Siyâvash

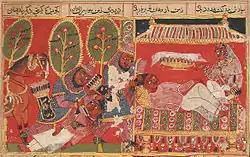
Siyavash is Pulled from His Bed and Killed

She orders one of the witches in her service to find 2 aborted foetuses and place them in a dish. She then runs to the Shah, ripping her robes, screaming, wailing, and crying. The Shah is deeply disturbed by the sight of his wife, bloodied and in tatters. The Queen accuses Siavash of raping her. She provides the aborted foetuses as evidence of his violence towards a "pregnant" Queen.